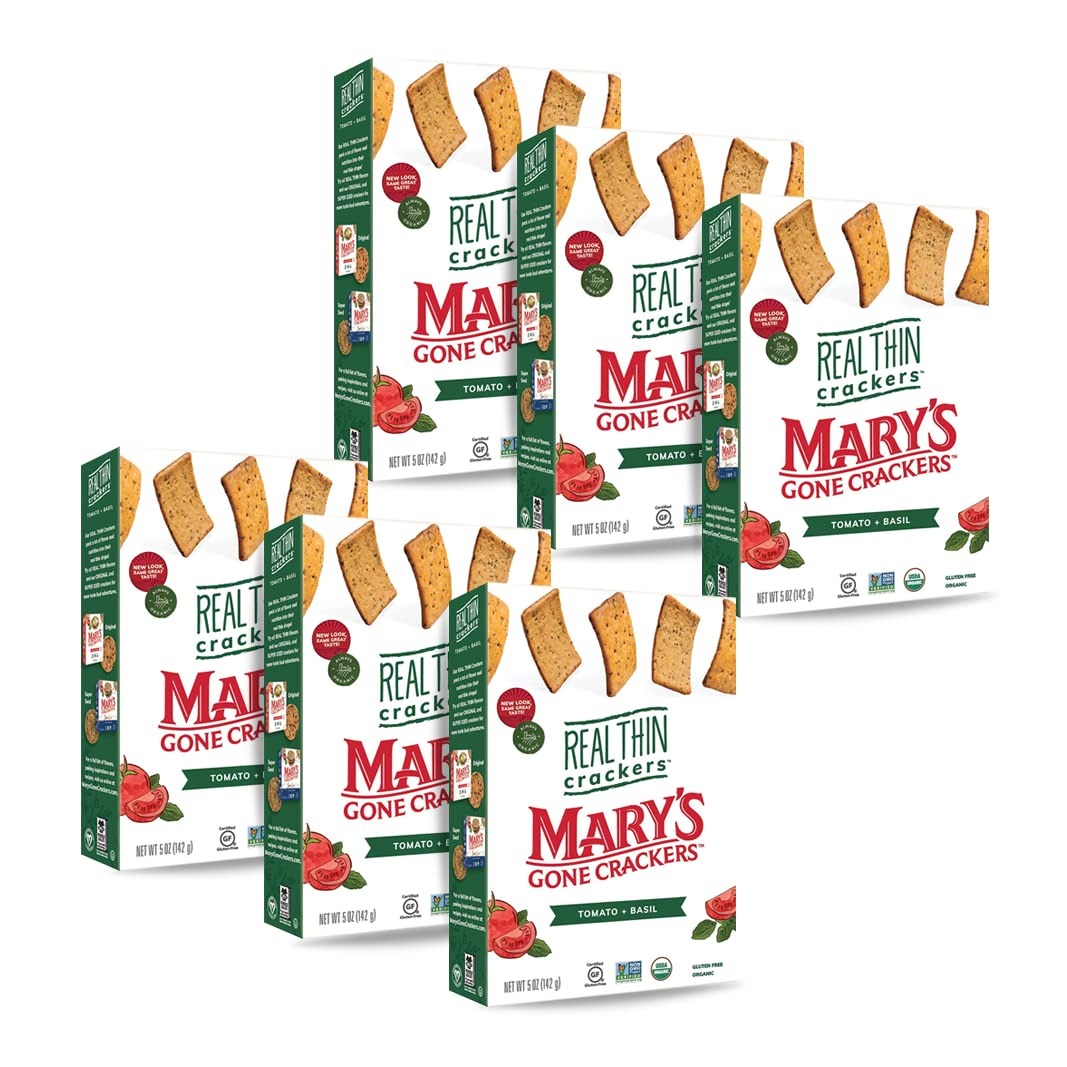
Item Name: Mary's Gone Crackers Real Thin Crackers, Made With Real Organic Whole Ingredients, Gluten Free, Tomato Basil, 5 Ounce (Pack of 6)
Bullet Point: Mary's Gone Crackers Real Thin Crackers, Made With Real Organic Whole Ingredients, Gluten Free, Tomato Basil, 5 Ounce (Pack of 6)
Value: 30.0
Unit: Ounce

Price: 15.62